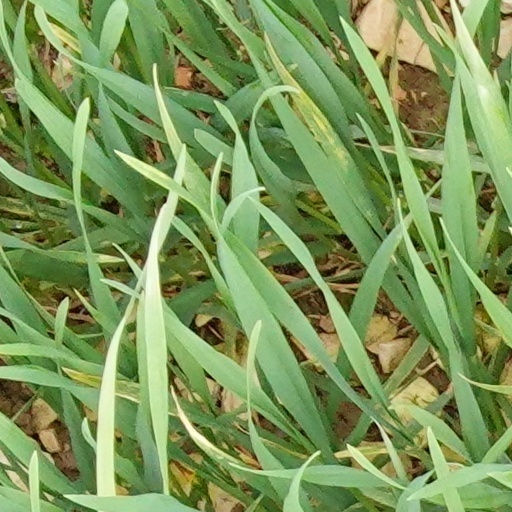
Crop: wheat